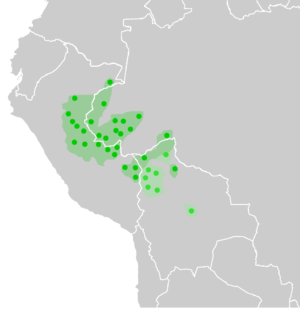
Les langues tacananes sont une famille de langues amérindiennes d'Amérique du Sud, parlées en Bolivie.
Les langues panoanes sont une famille de langues amérindiennes d'Amérique du Sud, parlées en Amazonie dans l'Ouest du Pérou et au Brésil. Cette famille est, avec les langues tacananes, une des deux branches des langues pano-tacananes.
Les langues pano-tacananes sont une famille de langues amérindiennes d'Amérique du Sud, parlées en Amazonie dans l'Ouest du Pérou, au Brésil et en Bolivie.